Ravidassia

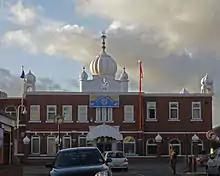
Shri Guru Ravidass Temple in the UK

The Ravidassia religious symbol is the Khanda, Harr Nishaan and Ik Onkar. The Gurmukhi transliteration of the name Harr is the main symbol of the Ravidassia religion. It is also called as "Koumi Nishan".